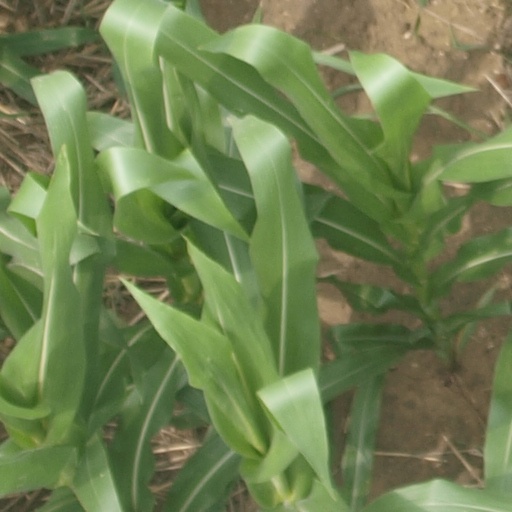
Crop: maize; corn